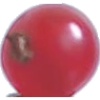
Label: Redcurrant 1